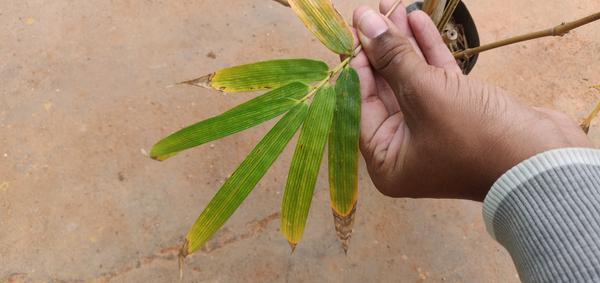
Plant: Bamboo